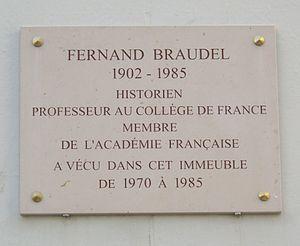
Plaque apposée au n° 59 de la rue Brillat-Savarin, Paris 13e, où vécut l'historien Fernand Braudel (1902-1985) de 1970 à 1985. Español: Placa colocada en el n° 59 de la rue Brillat-Savarin, París 13, Francia, donde vivió el historiador Fernand Braudel desde 1970 a 1985.
Fernand Paul Achille Braudel, né le 24 août 1902 à Luméville-en-Ornois et mort le 27 novembre 1985 à Cluses, est un historien français.